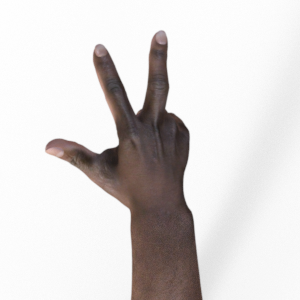
Label: scissors